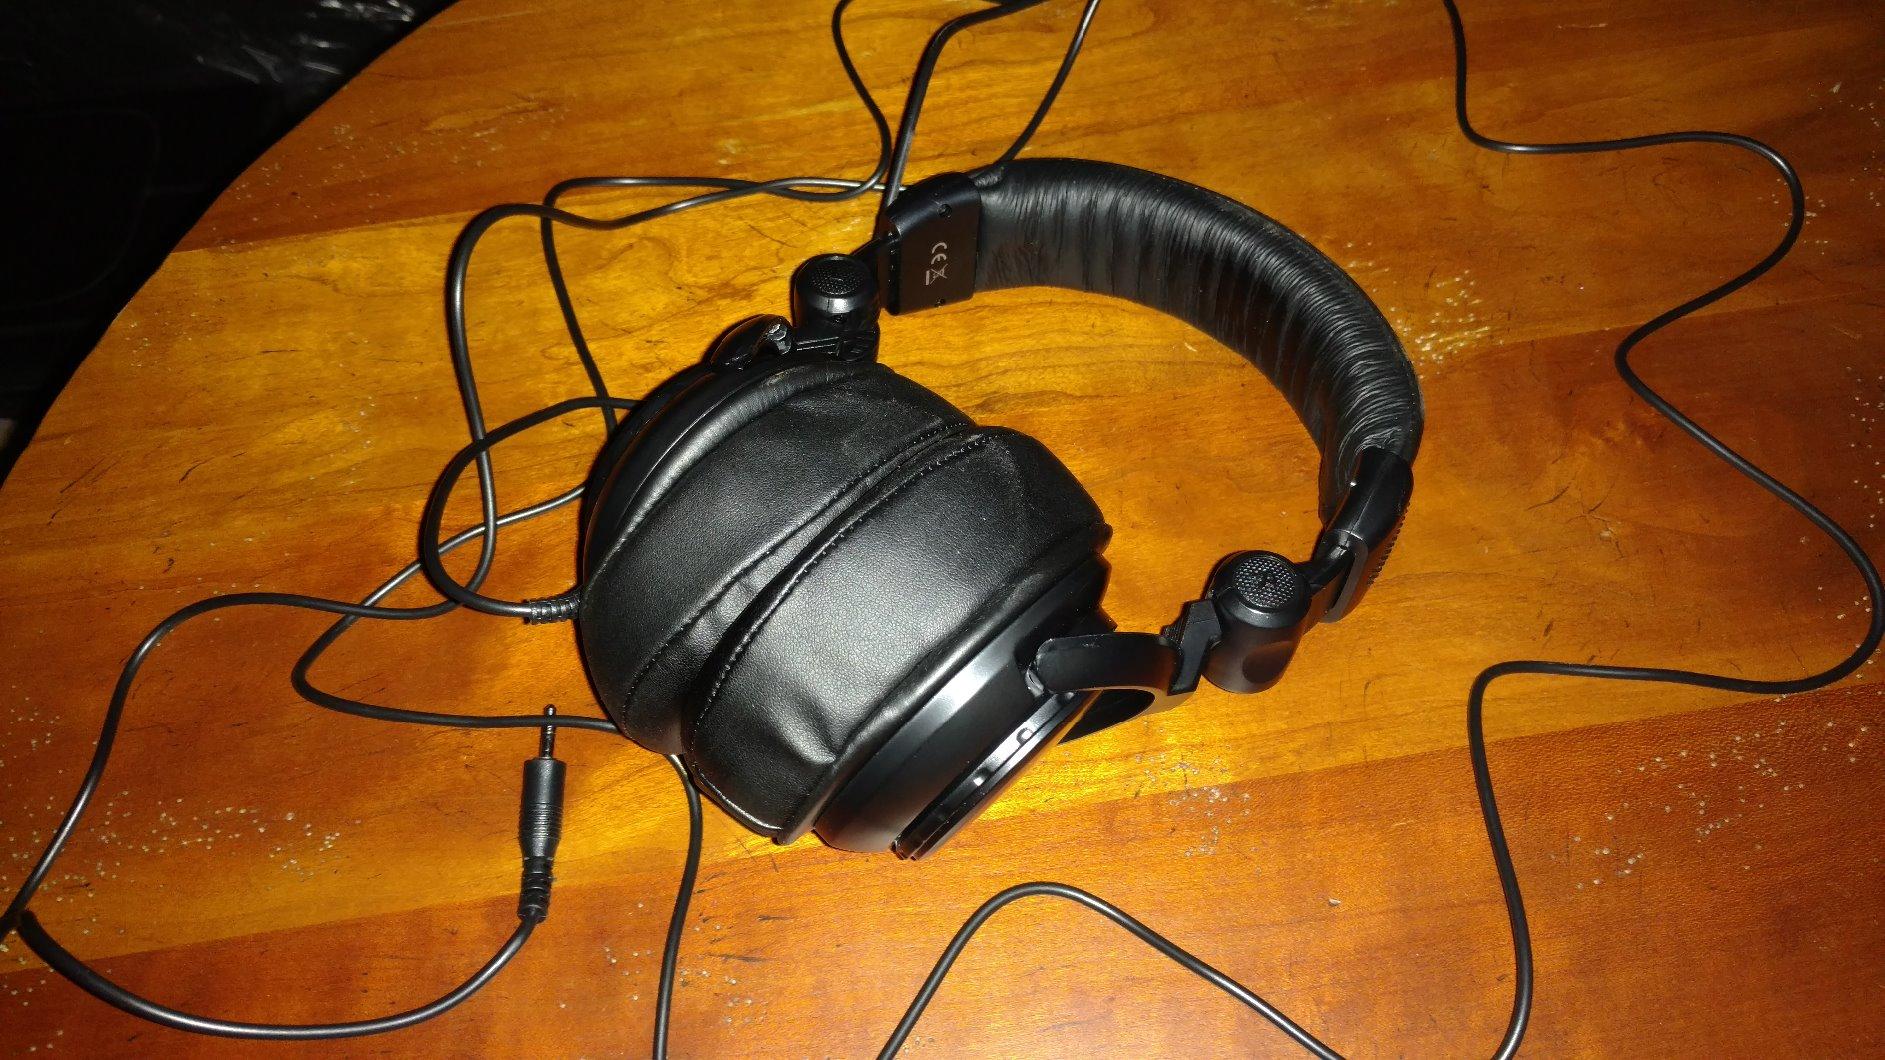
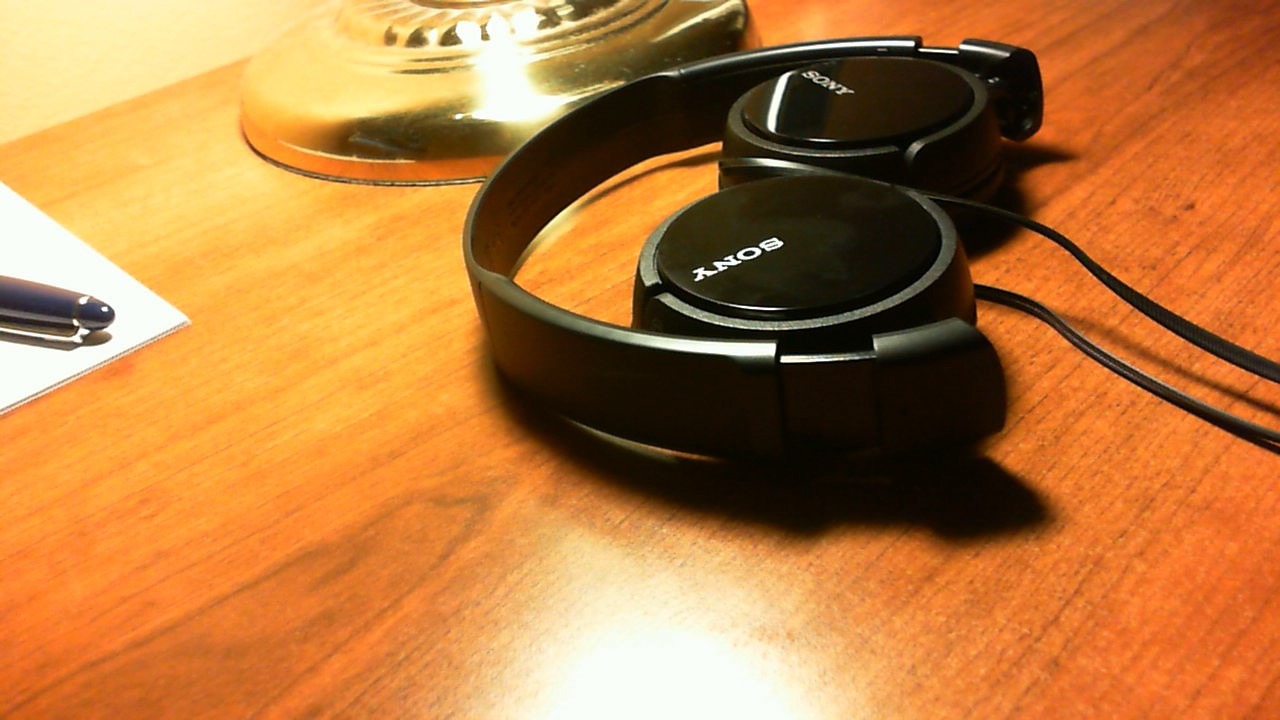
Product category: headphones
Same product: no